Billy Ocean

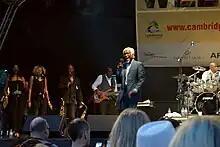
Ocean performing in Cambridge, England, 2014

On 20 October 2010, Ocean was presented with the Lifetime Achievement Award at the MOBO Awards in London. On 29 July 2011, Ocean became a Companion of the Liverpool Institute for Performing Arts. His title was presented by Paul McCartney.